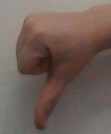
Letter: waw